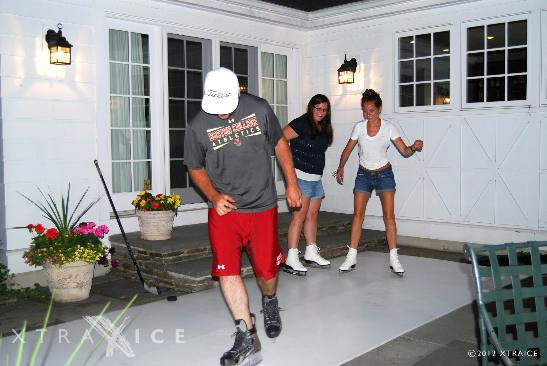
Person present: Yes